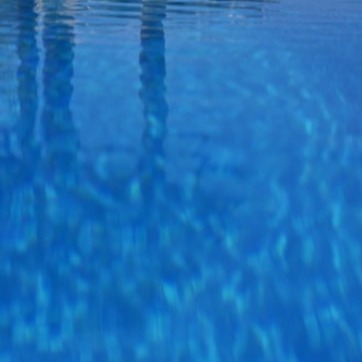
Material: water